List of monuments in Chișinău

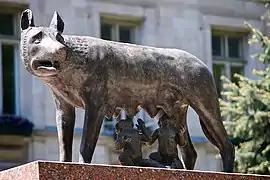
Capitoline Wolf

Grigore Kotovski's statue from Chișinău was the first equestrian statue from the Moldavian SSR Soviet period. It is for the Communist hero of civil war from Russia, Grigore Kotovski.